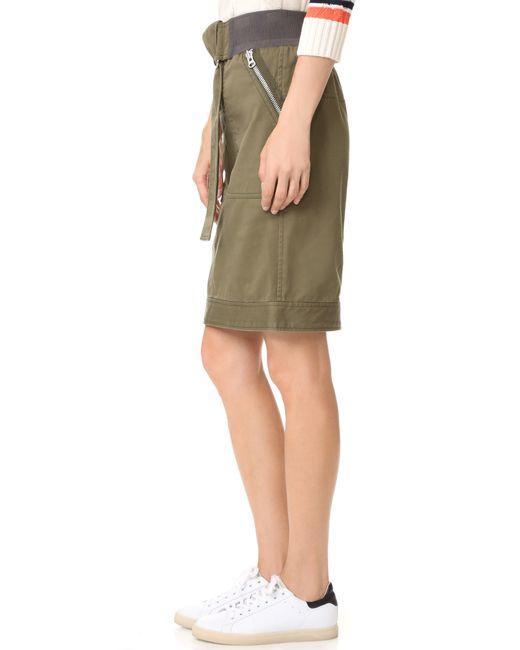
Damen kausale Beige Shorts mit Gürtel und zwei seitlichen Reißverschlusstaschen